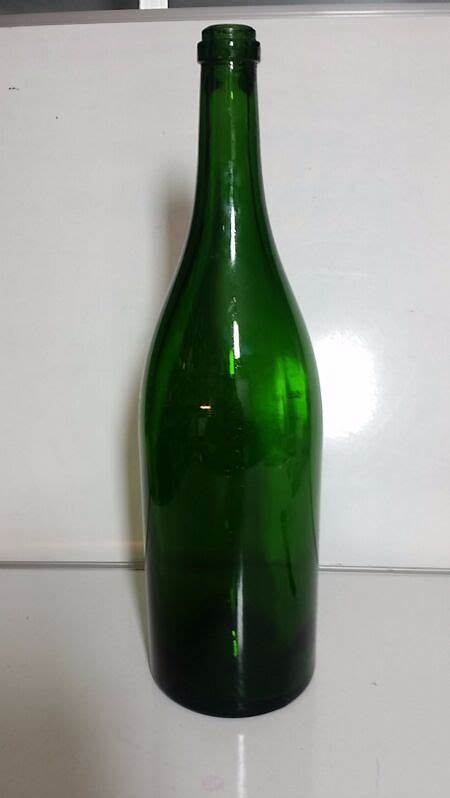
Waste category: glass